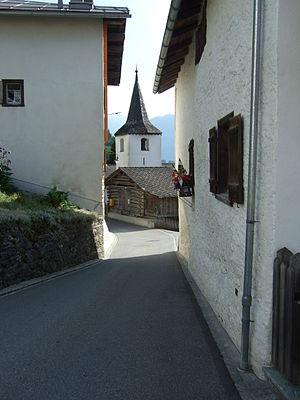
Reischen est un village et une ancienne commune du canton des Grisons, en Suisse.